Archelon

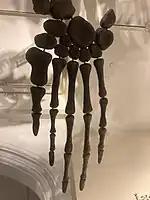
Foreflipper of "Archelon"

Five neck vertebrae were recovered from the holotype, and it probably had eight in total in life; they are X-shaped, procoelous–concave on the side towards the head and convex on the other–and their thick frame indicates strong neck muscles. Ten thoracic vertebrae were found, increasing in size until the sixth then rapidly decreasing, and they have little connection with the carapace. The three vertebrae of the sacrum are short and flat. It probably had eighteen tail vertebrae; the first eight to ten (probably in the same area as the carapace) had neural arches, whereas the remaining did not. Its tail likely had a wide range of mobility, and the tail is thought to have been able to bend at nearly a 90° angle horizontally.